Two Doctors

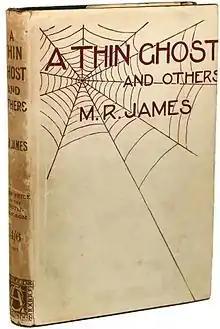
"Two Doctors" was published in "A Thin Ghost and Others" in 1919

"Two Doctors" is a short story by the English writer M. R. James, first published in "A Thin Ghost and Others" in 1919.